Fingerprint

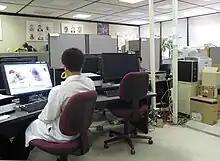
A city fingerprint identification office

Although there are hundreds of reported techniques for fingerprint detection, many of these are only of academic interest and there are only around 20 really effective methods which are currently in use in the more advanced fingerprint laboratories around the world.